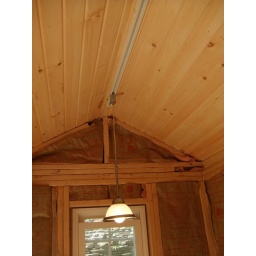
the kids requested a light above their table so they could play kitchen dinner